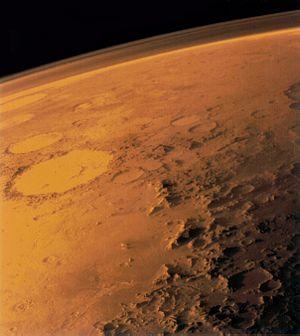
L’atmosphère de Mars est la couche de gaz entourant la planète Mars. La pression au sol de l'atmosphère martienne varie entre 30 Pa au sommet d'Olympus Mons et 1 155 Pa dans les profondeurs de Hellas Planitia. La pression moyenne est 600 Pa et sa masse totale est estimée à 25 tératonnes, soit environ 200 fois moins que l'atmosphère terrestre ou encore le double de la masse combinée de ses deux satellites, Phobos et Déimos.
Argyre Planitia est un bassin d'impact de 800 km de diamètre et 5 200 m de profondeur situé dans l'hémisphère sud de la planète Mars et centré par 49,7° S et 316,0° E dans le quadrangle d'Argyre, entre Solis Planum et Bosporos Planum au nord-ouest, Noachis Terra à l'est, et Aonia Terra au sud-ouest. Il s'agit de la deuxième plus grande structure d'impact sur Mars après Hellas Planitia, devant Isidis Planitia. Sa formation serait contemporaine de celle de ces deux autres structures, et remonterait à la fin du Noachien, peut-être en relation avec l'hypothétique « grand bombardement tardif » daté, d'après les échantillons lunaires, de 4,1 à 3,8 milliards d'années avant le présent.
L’étude des atmosphères extraterrestres est un domaine de recherche très actif, à la fois en tant qu’aspect de l’astronomie, mais aussi en termes d’amélioration de la compréhension de l’atmosphère terrestre. En plus de la Terre, nombreux sont les autres objets célestes du Système solaire qui ont une atmosphère. Parmi ceux-ci, nous trouvons toutes les planètes géantes gazeuses, ainsi que Mars, Vénus ou encore Pluton. Plusieurs lunes ainsi que d’autres corps ont également une atmosphère, tout comme les comètes et le Soleil. Il a été prouvé que les planètes extrasolaires peuvent avoir une atmosphère. Les comparaisons de ces atmosphères entre elles et avec celle de la Terre permettent d’élargir notre connaissance de base des processus atmosphériques, comme l’effet de serre, l’aérosol et la physique des nuages, ainsi que la chimie atmosphérique et ses dynamiques.
Mars est la quatrième planète par ordre croissant de la distance au Soleil et la deuxième par ordre croissant de la taille et de la masse. Son éloignement au Soleil est compris entre 1,381 et 1,666 UA, avec une période orbitale de 669,58 jours martiens.